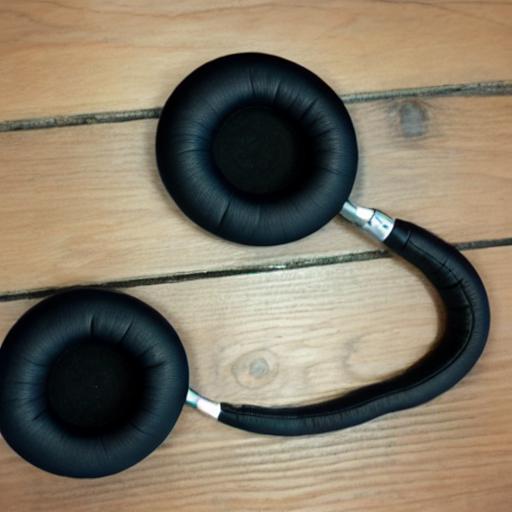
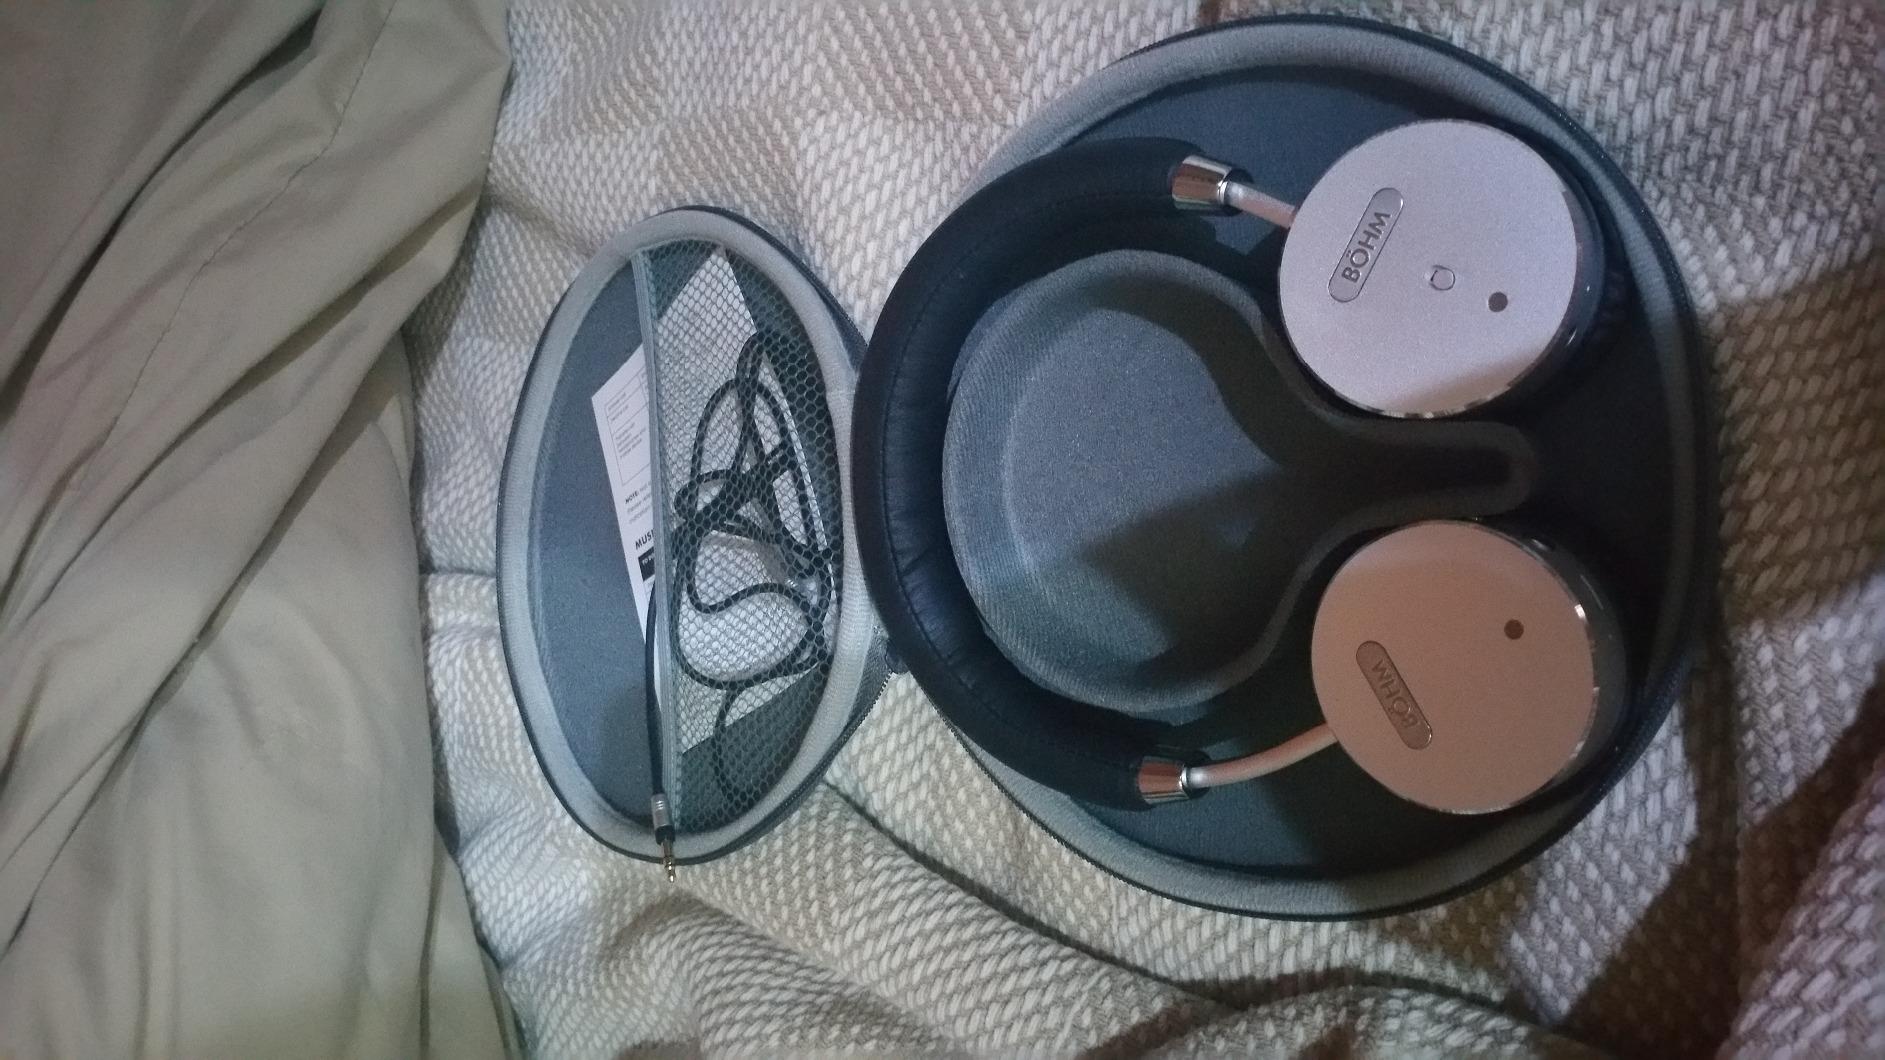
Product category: headphones
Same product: no